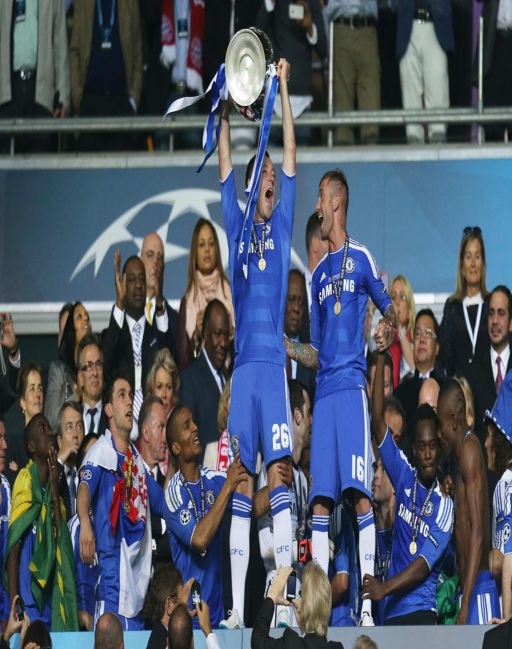
person finally get their hands with win